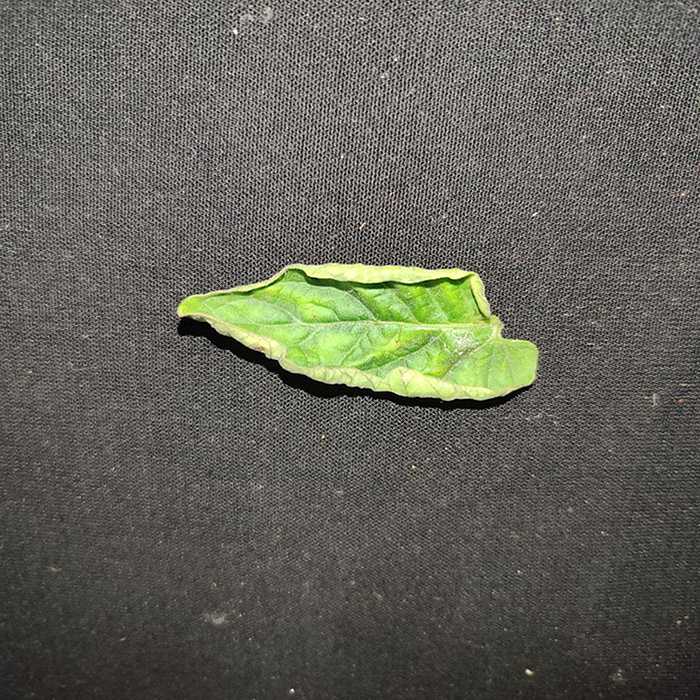
Plant: Tomato
Label: Tomato leaf curl virus